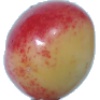
Label: Cherry Rainier 1